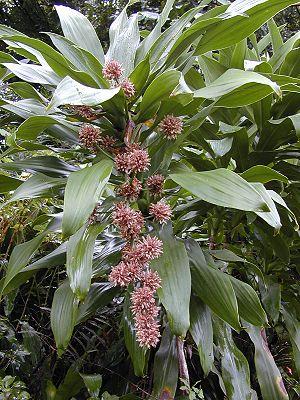
Dracaena fragrans, le dragonnier parfumé ou dragonnier d'Afrique tropicale, communément appelé simplement dragonnier, est une espèce de plantes de la famille des Liliacées selon la classification classique ou des Asparagaceae selon la classification phylogénétique, originaire d'Afrique tropicale. Elle est très répandue comme plante d'appartement pour son beau feuillage très souvent panaché et pour sa facilité de culture.